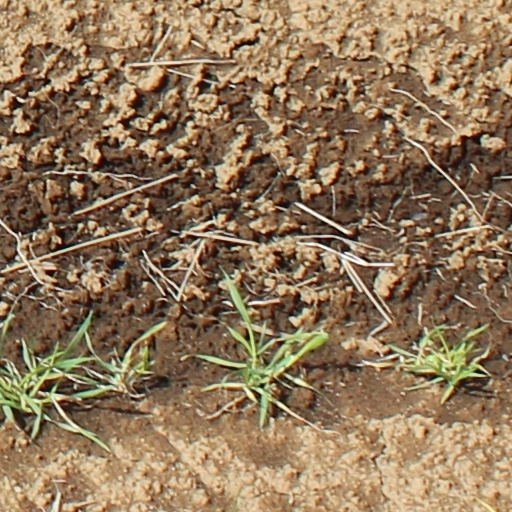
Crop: wheat